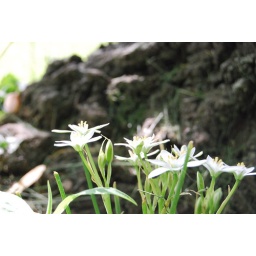
Little white flowers with a tree in the background